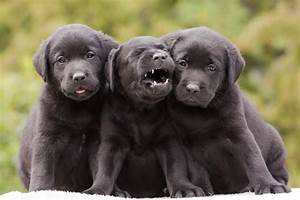
Label: dog